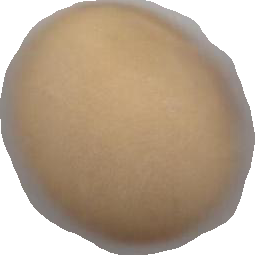
Variety: Dega